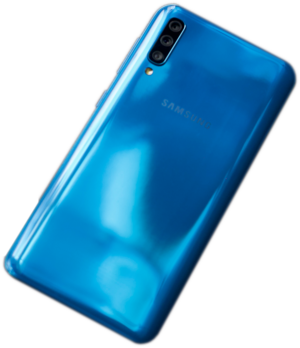
Dos du Galaxy A 50